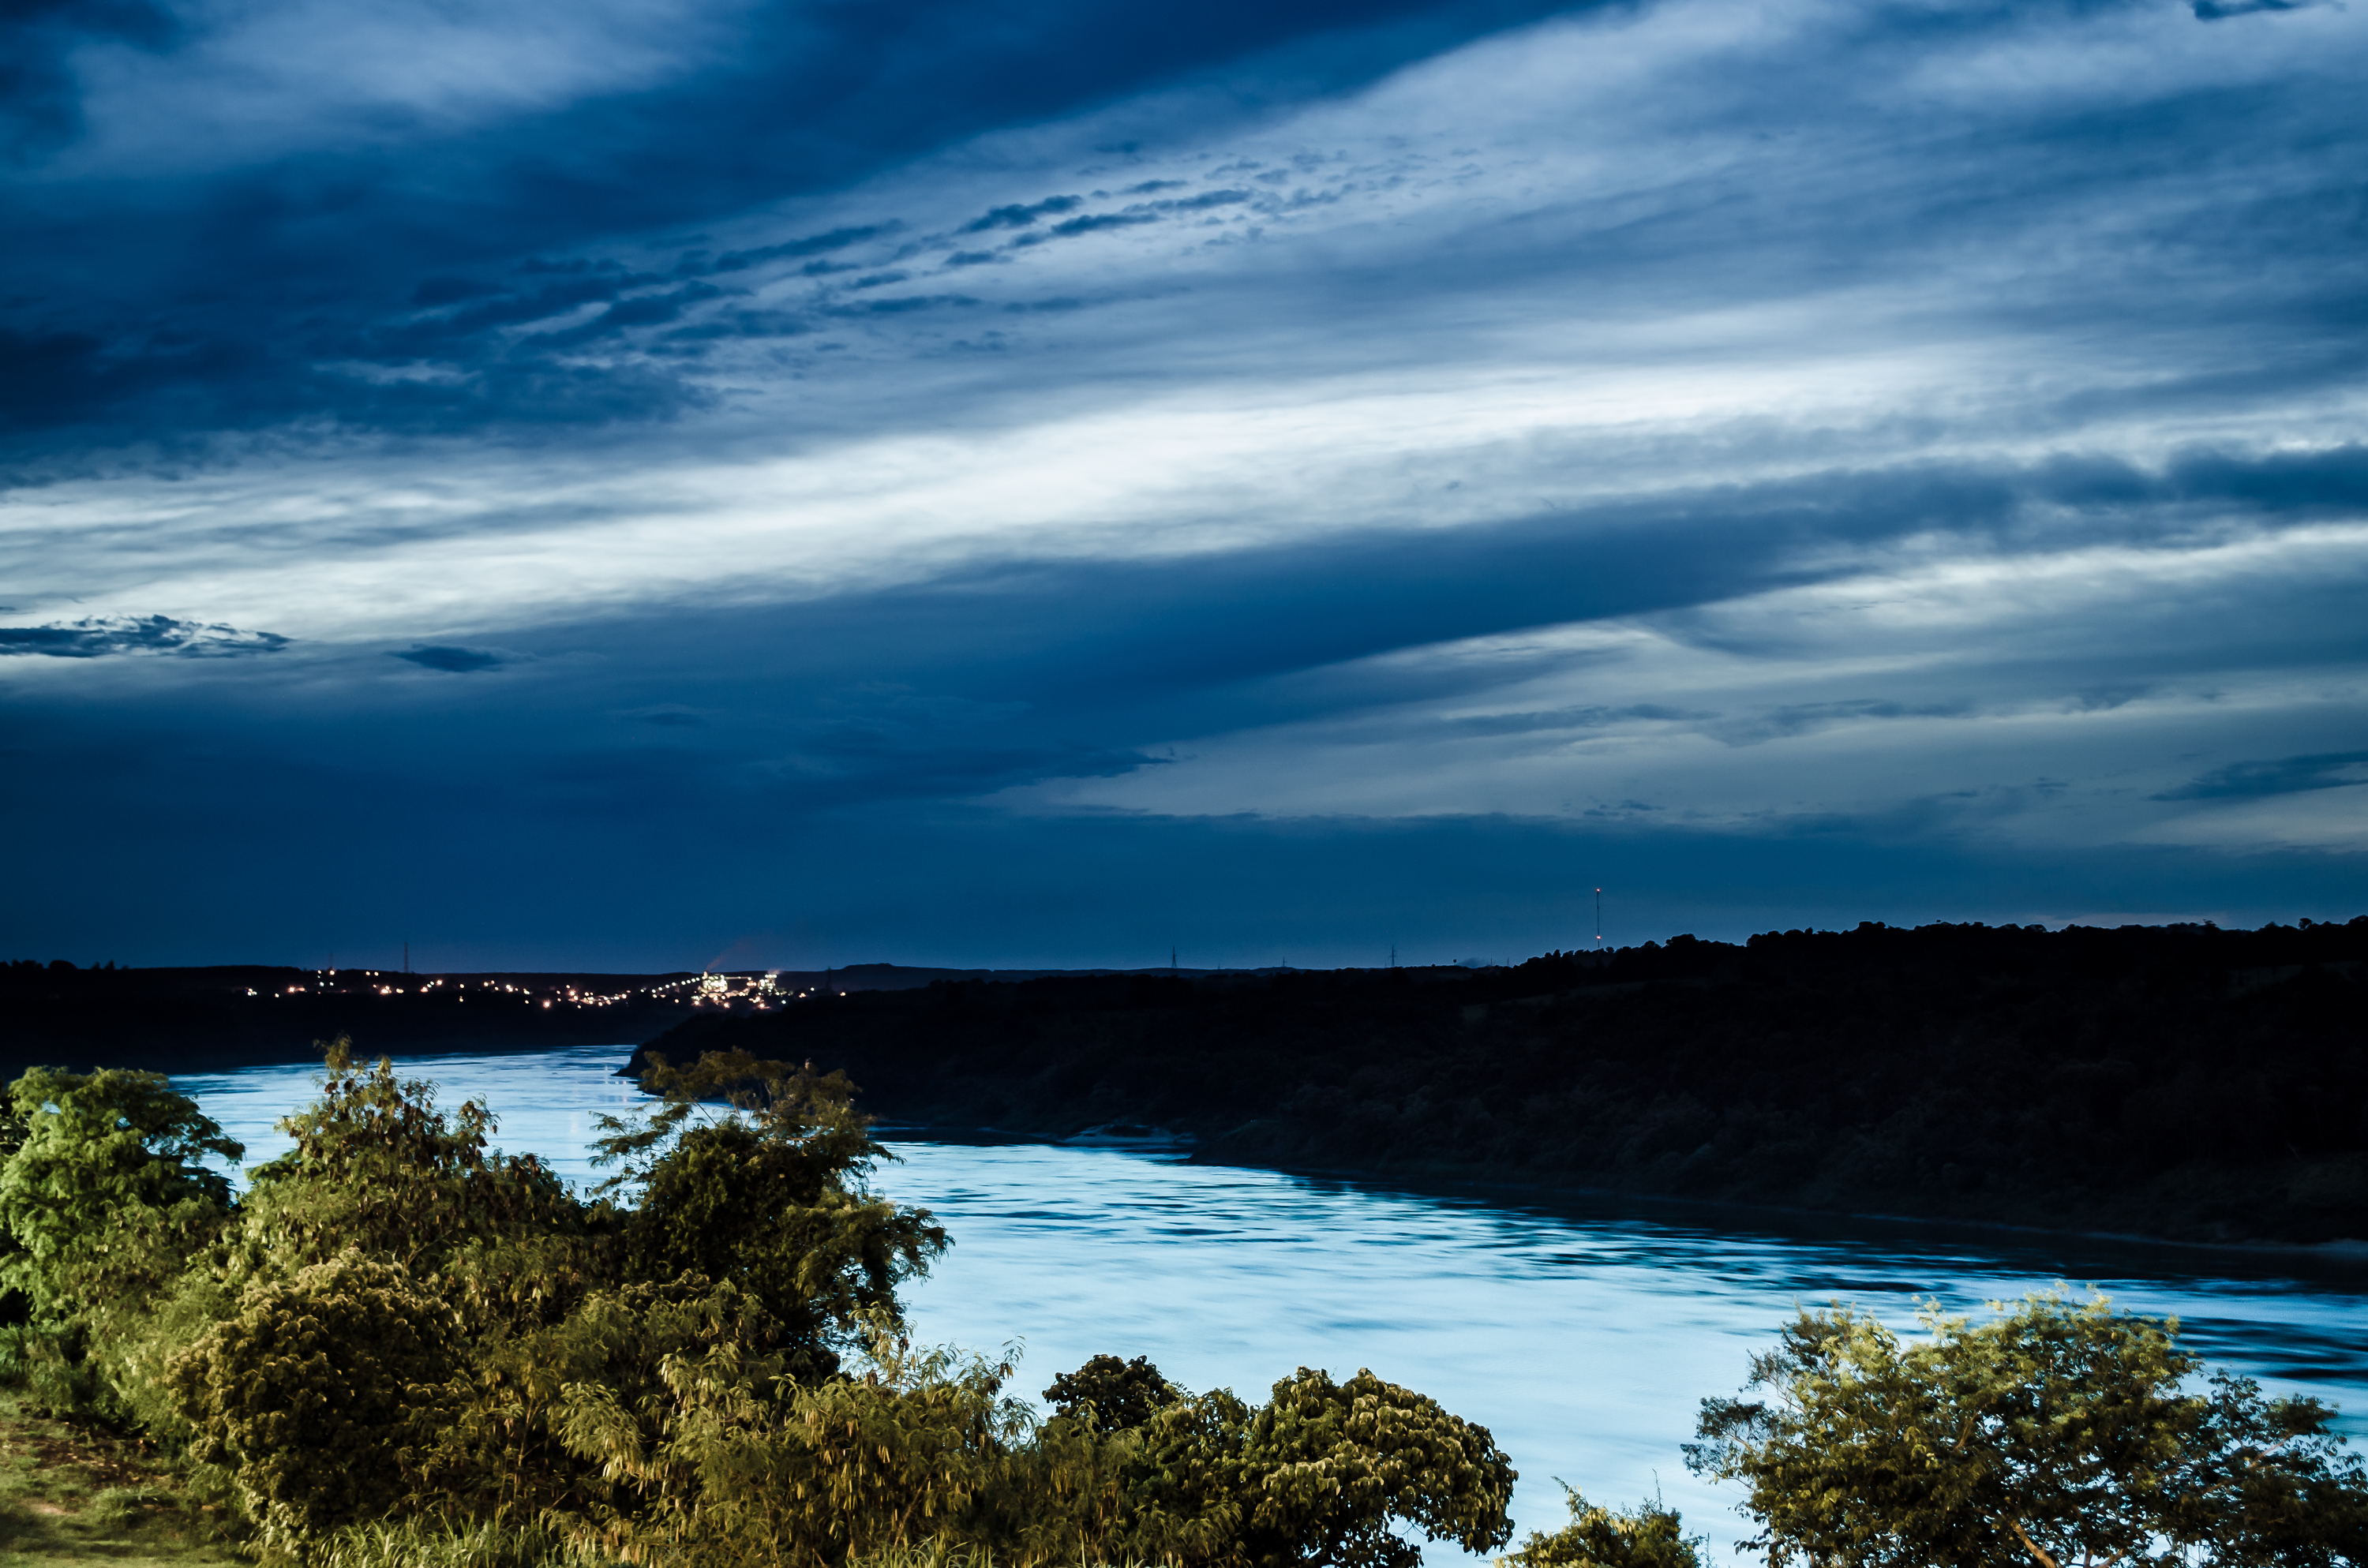
beach, landscape, sea, coast, water, nature, rock, ocean, horizon, mountain, cloud, sky, sunset, sunlight, cloudy, morning, shore, wave, lake, dawn, dusk, evening, reflection, bay, body of water, clouds, azul, rio, cielo, nubes, atardecer, verde, eldorado, misiones, parana, loch, meteorological phenomenon